Water rocket

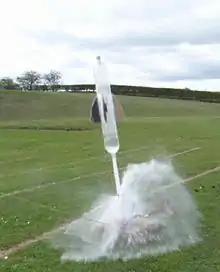
Water rocket launch

A water rocket is a type of model rocket using water as its reaction mass. The water is forced out by a pressurized gas, typically compressed air. Like all rocket engines, it operates on the principle of Newton's third law of motion. Water rocket hobbyists typically use one or more plastic soft drink bottles as the rocket's pressure vessel. A variety of designs are possible including multi-stage rockets. Water rockets are also custom-built from composite materials to achieve world record altitudes.